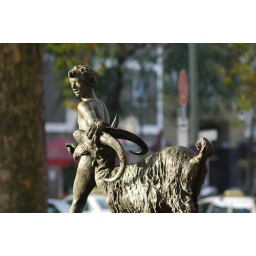
Statue of boy with goat at Savignyplatz in Berlin, Germany